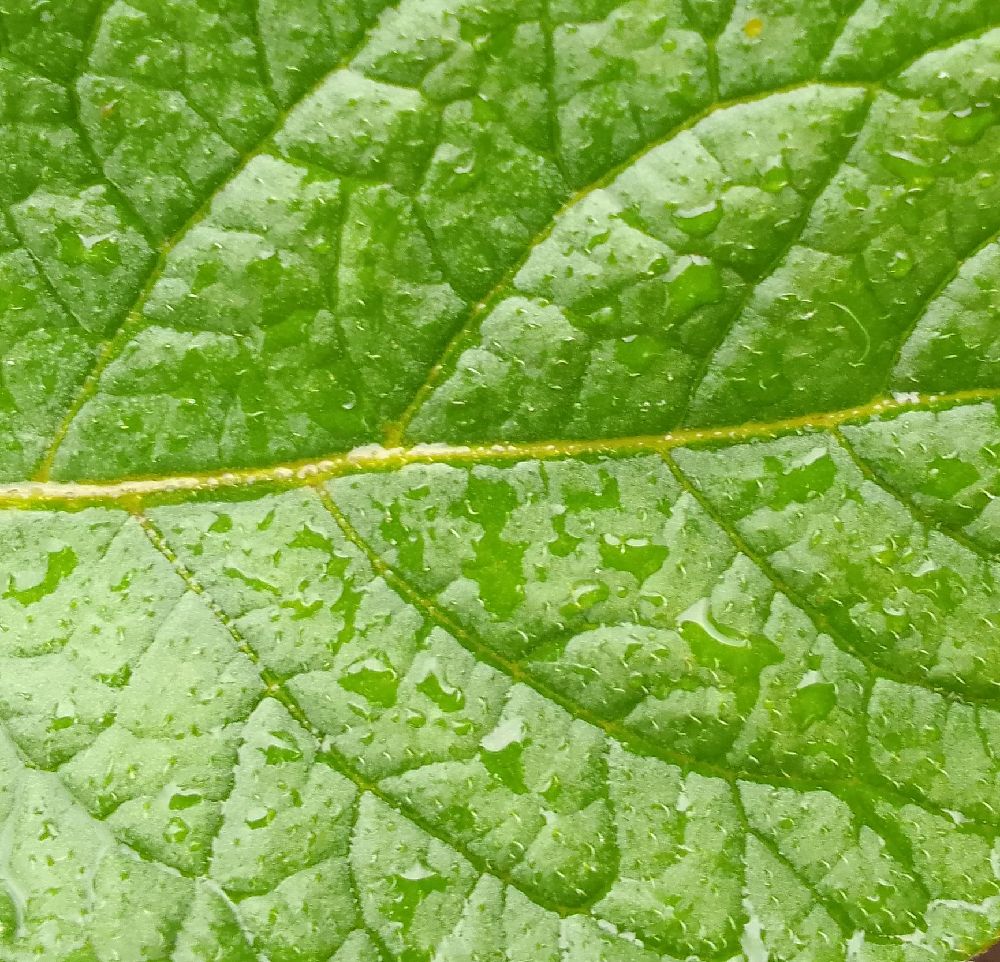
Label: Healthy